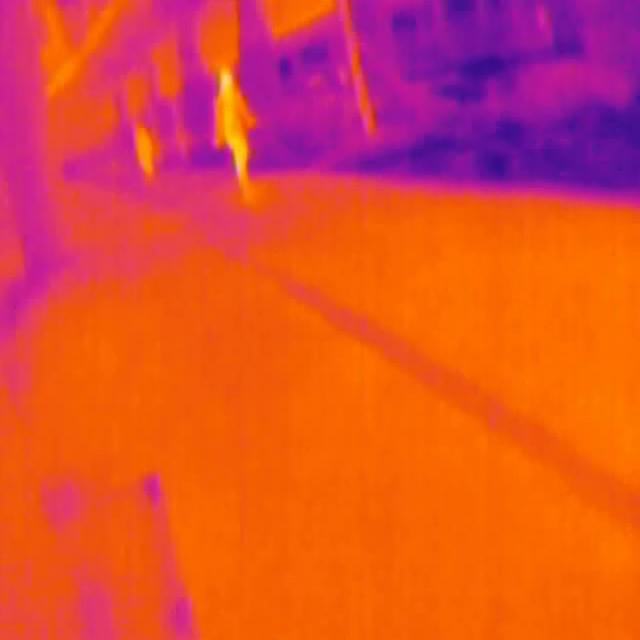
Detected objects:
label: person
label: person